Describe the emotion expressed in this image:  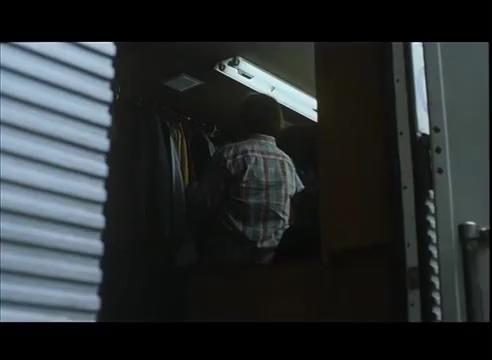
This person displays Fear, valence and arousal with low intensity.